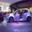
Label: automobile